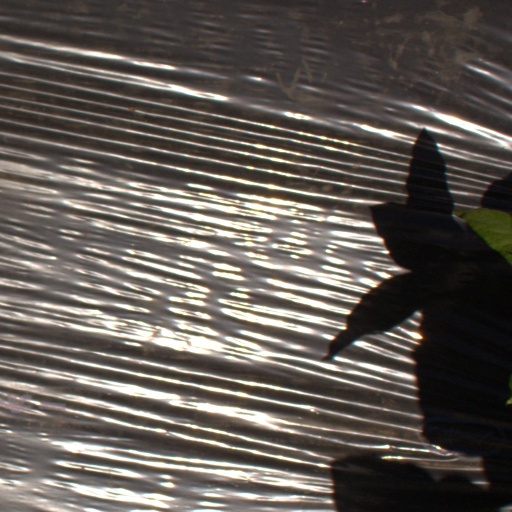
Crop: Jerusalem artichoke